Menachem Mendel Schneerson

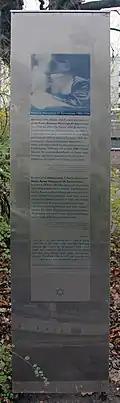
A monument for Schneerson in Berlin

After his wedding to Chaya Mushka in 1928, Schneerson and his wife moved to Berlin in the Weimar Republic (now part of Germany), where he was assigned specific communal tasks by his father-in-law, who also requested that he write scholarly annotations to the "responsa" and various Hasidic discourses of the earlier Rebbes of Chabad-Lubavitch. Schneerson studied mathematics, physics, and philosophy at the University of Berlin. He would later recall that he enjoyed Erwin Schrödinger's lectures. His father-in-law took great pride in his son-in-law's scholarly attainments and paid for all the tuition expenses and helped facilitate his studies throughout.